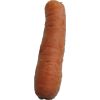
Label: Carrot 1